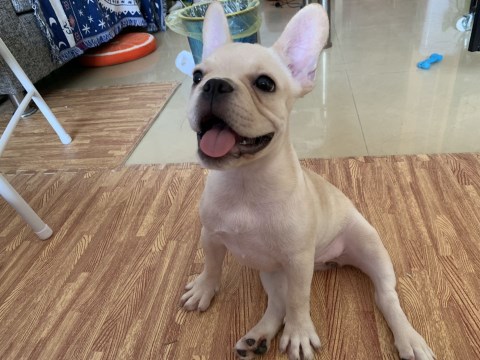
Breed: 1121-n000002-French_bulldog